Little owl

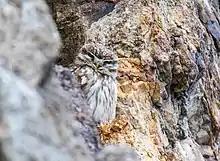
Little owl on a cliff in Pakistan

The little owl is widespread across Europe, Asia and North Africa. Its range in Eurasia extends from the Iberian Peninsula and Denmark eastwards to China and southwards to the Himalayas. In Africa it is present from Mauritania to Egypt, the Red Sea and Arabia. It was introduced to the United Kingdom in the 19th century, and has spread across much of England and the whole of Wales. It was introduced to Otago in New Zealand by the local acclimatisation society in 1906, and to Canterbury a little later, and is now widespread in the eastern and northern South Island; it is partially protected under Schedule 2 of New Zealand's Wildlife Act 1953, whereas most introduced birds explicitly have no protection or are game birds.